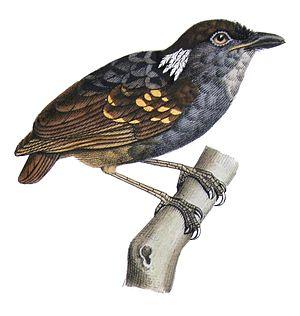
Le Conopophage du Pérou est une espèce de passereaux de la famille des Conopophagidae.